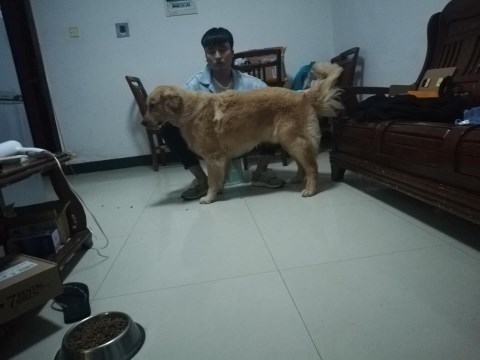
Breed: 5355-n000126-golden_retriever